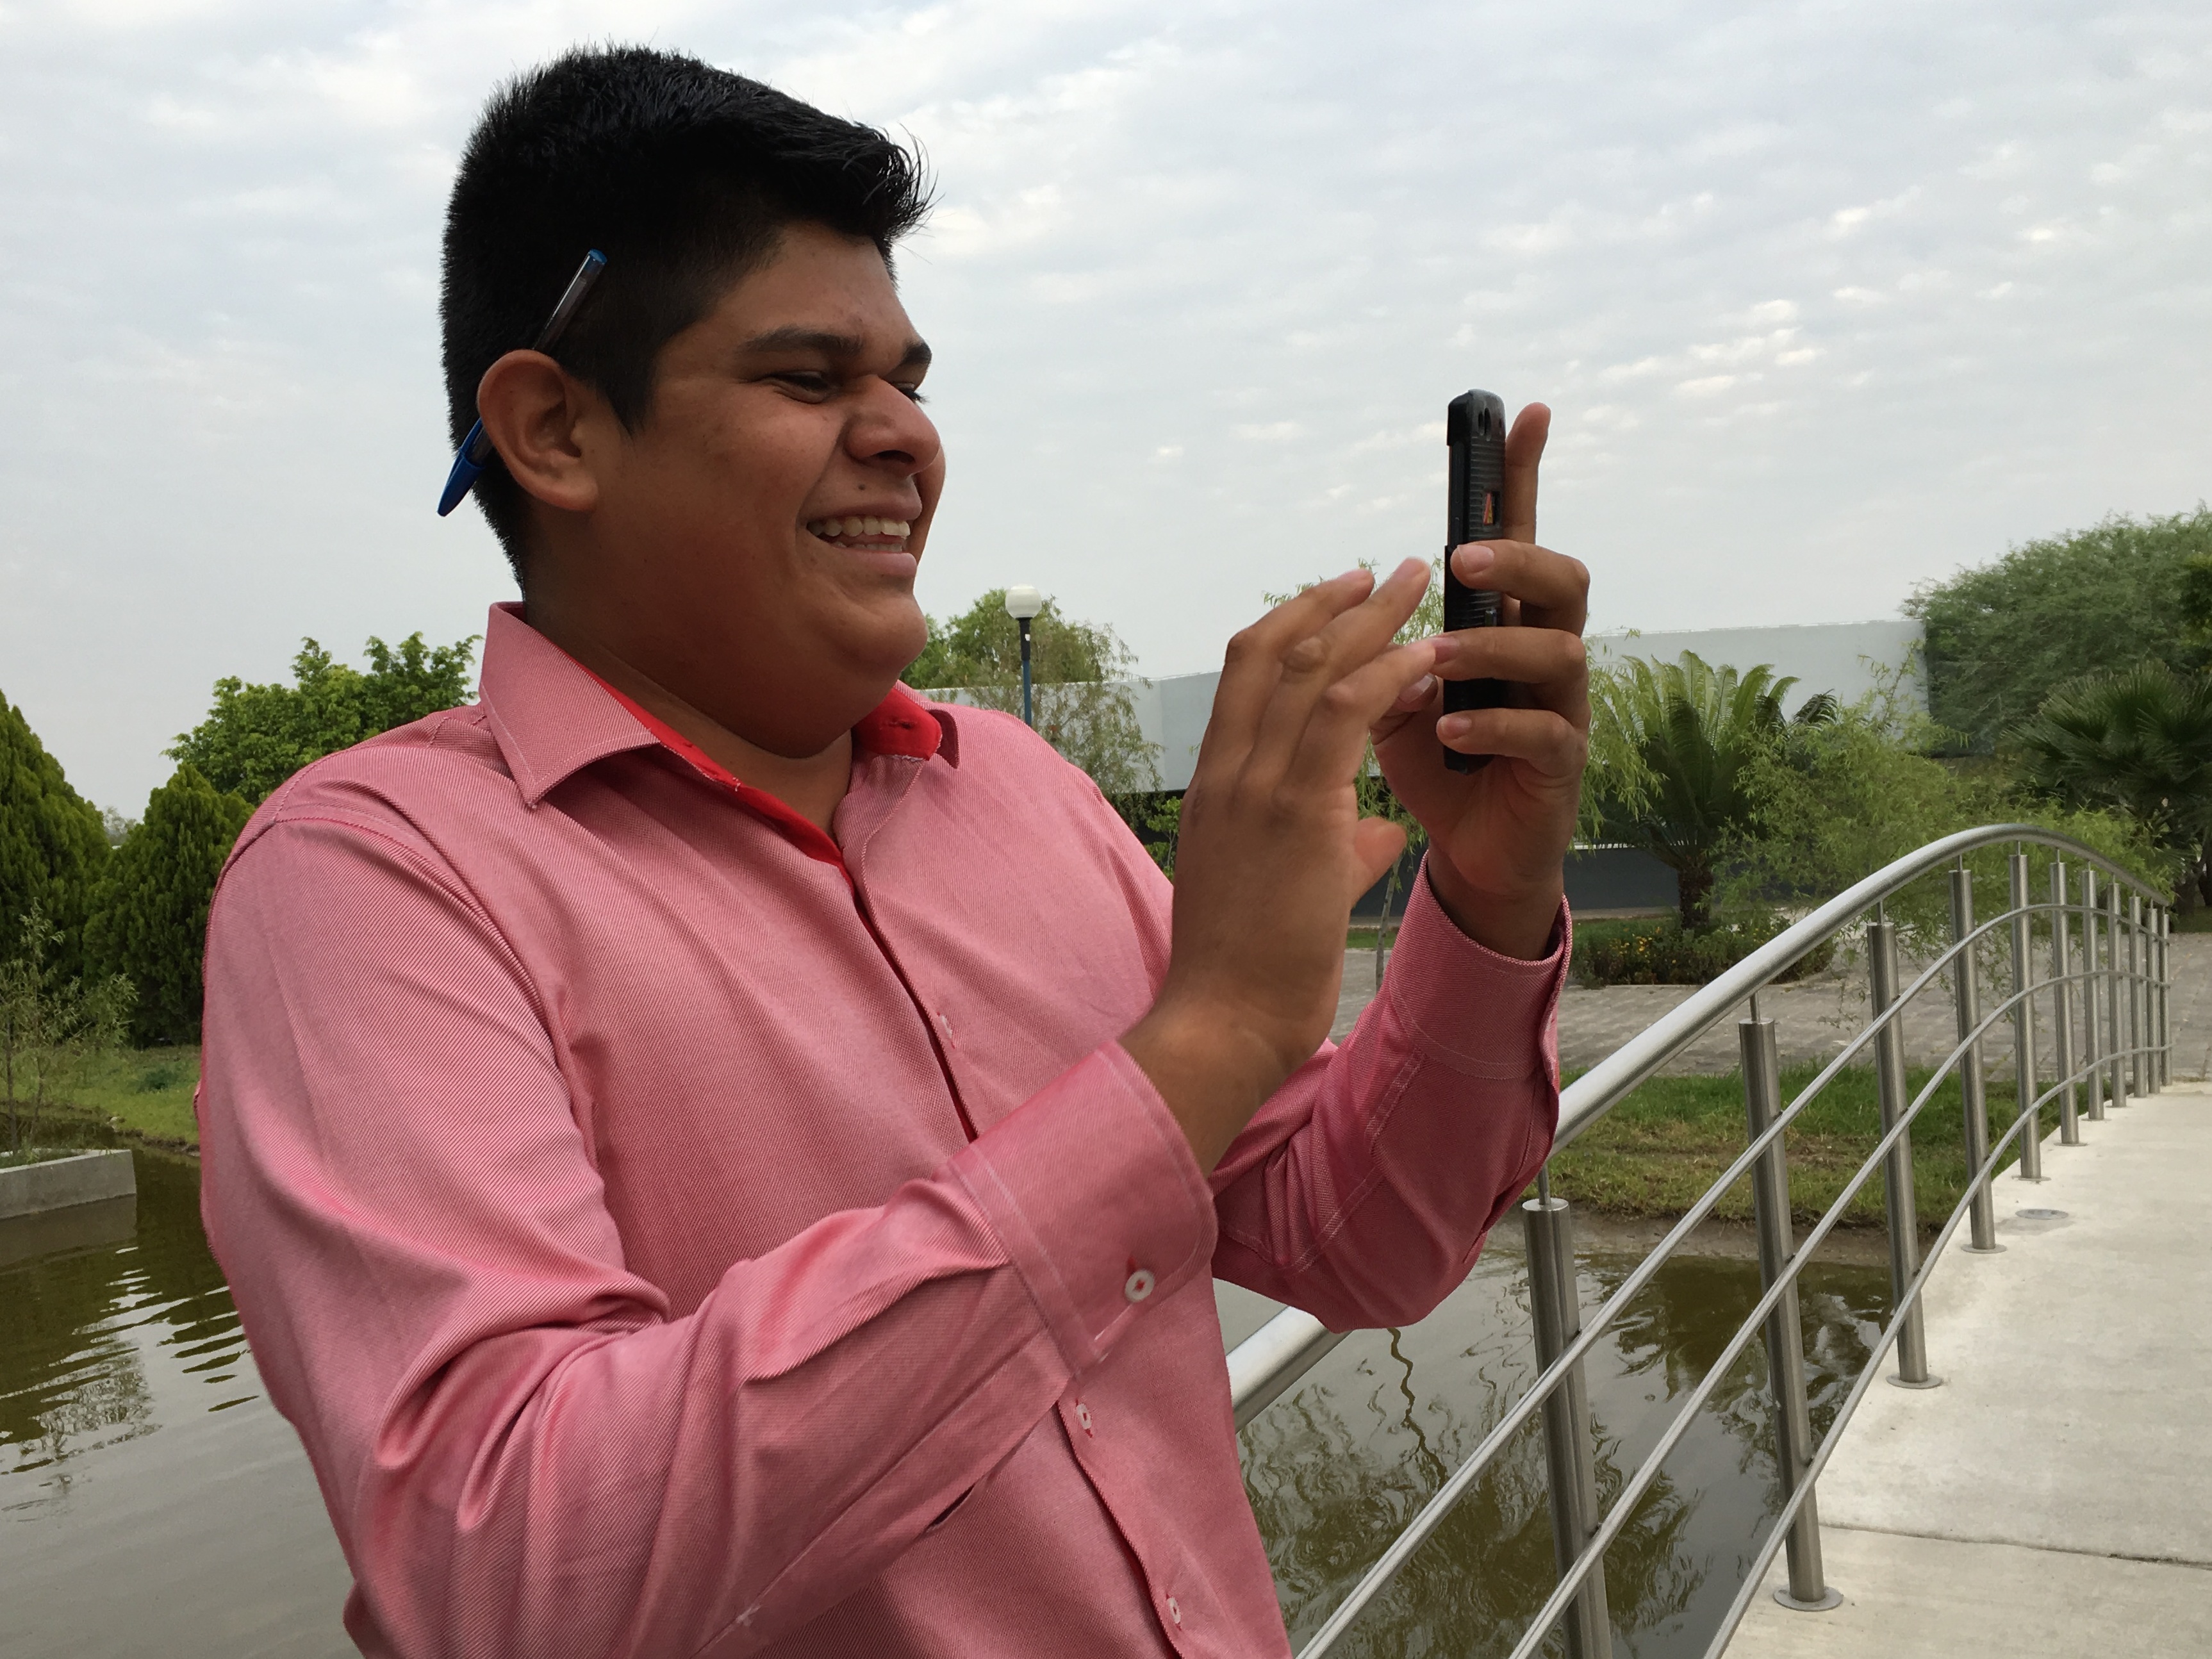
man, people, vacation, travel, temple